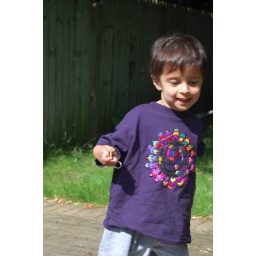
Arun in dark blue T shirt